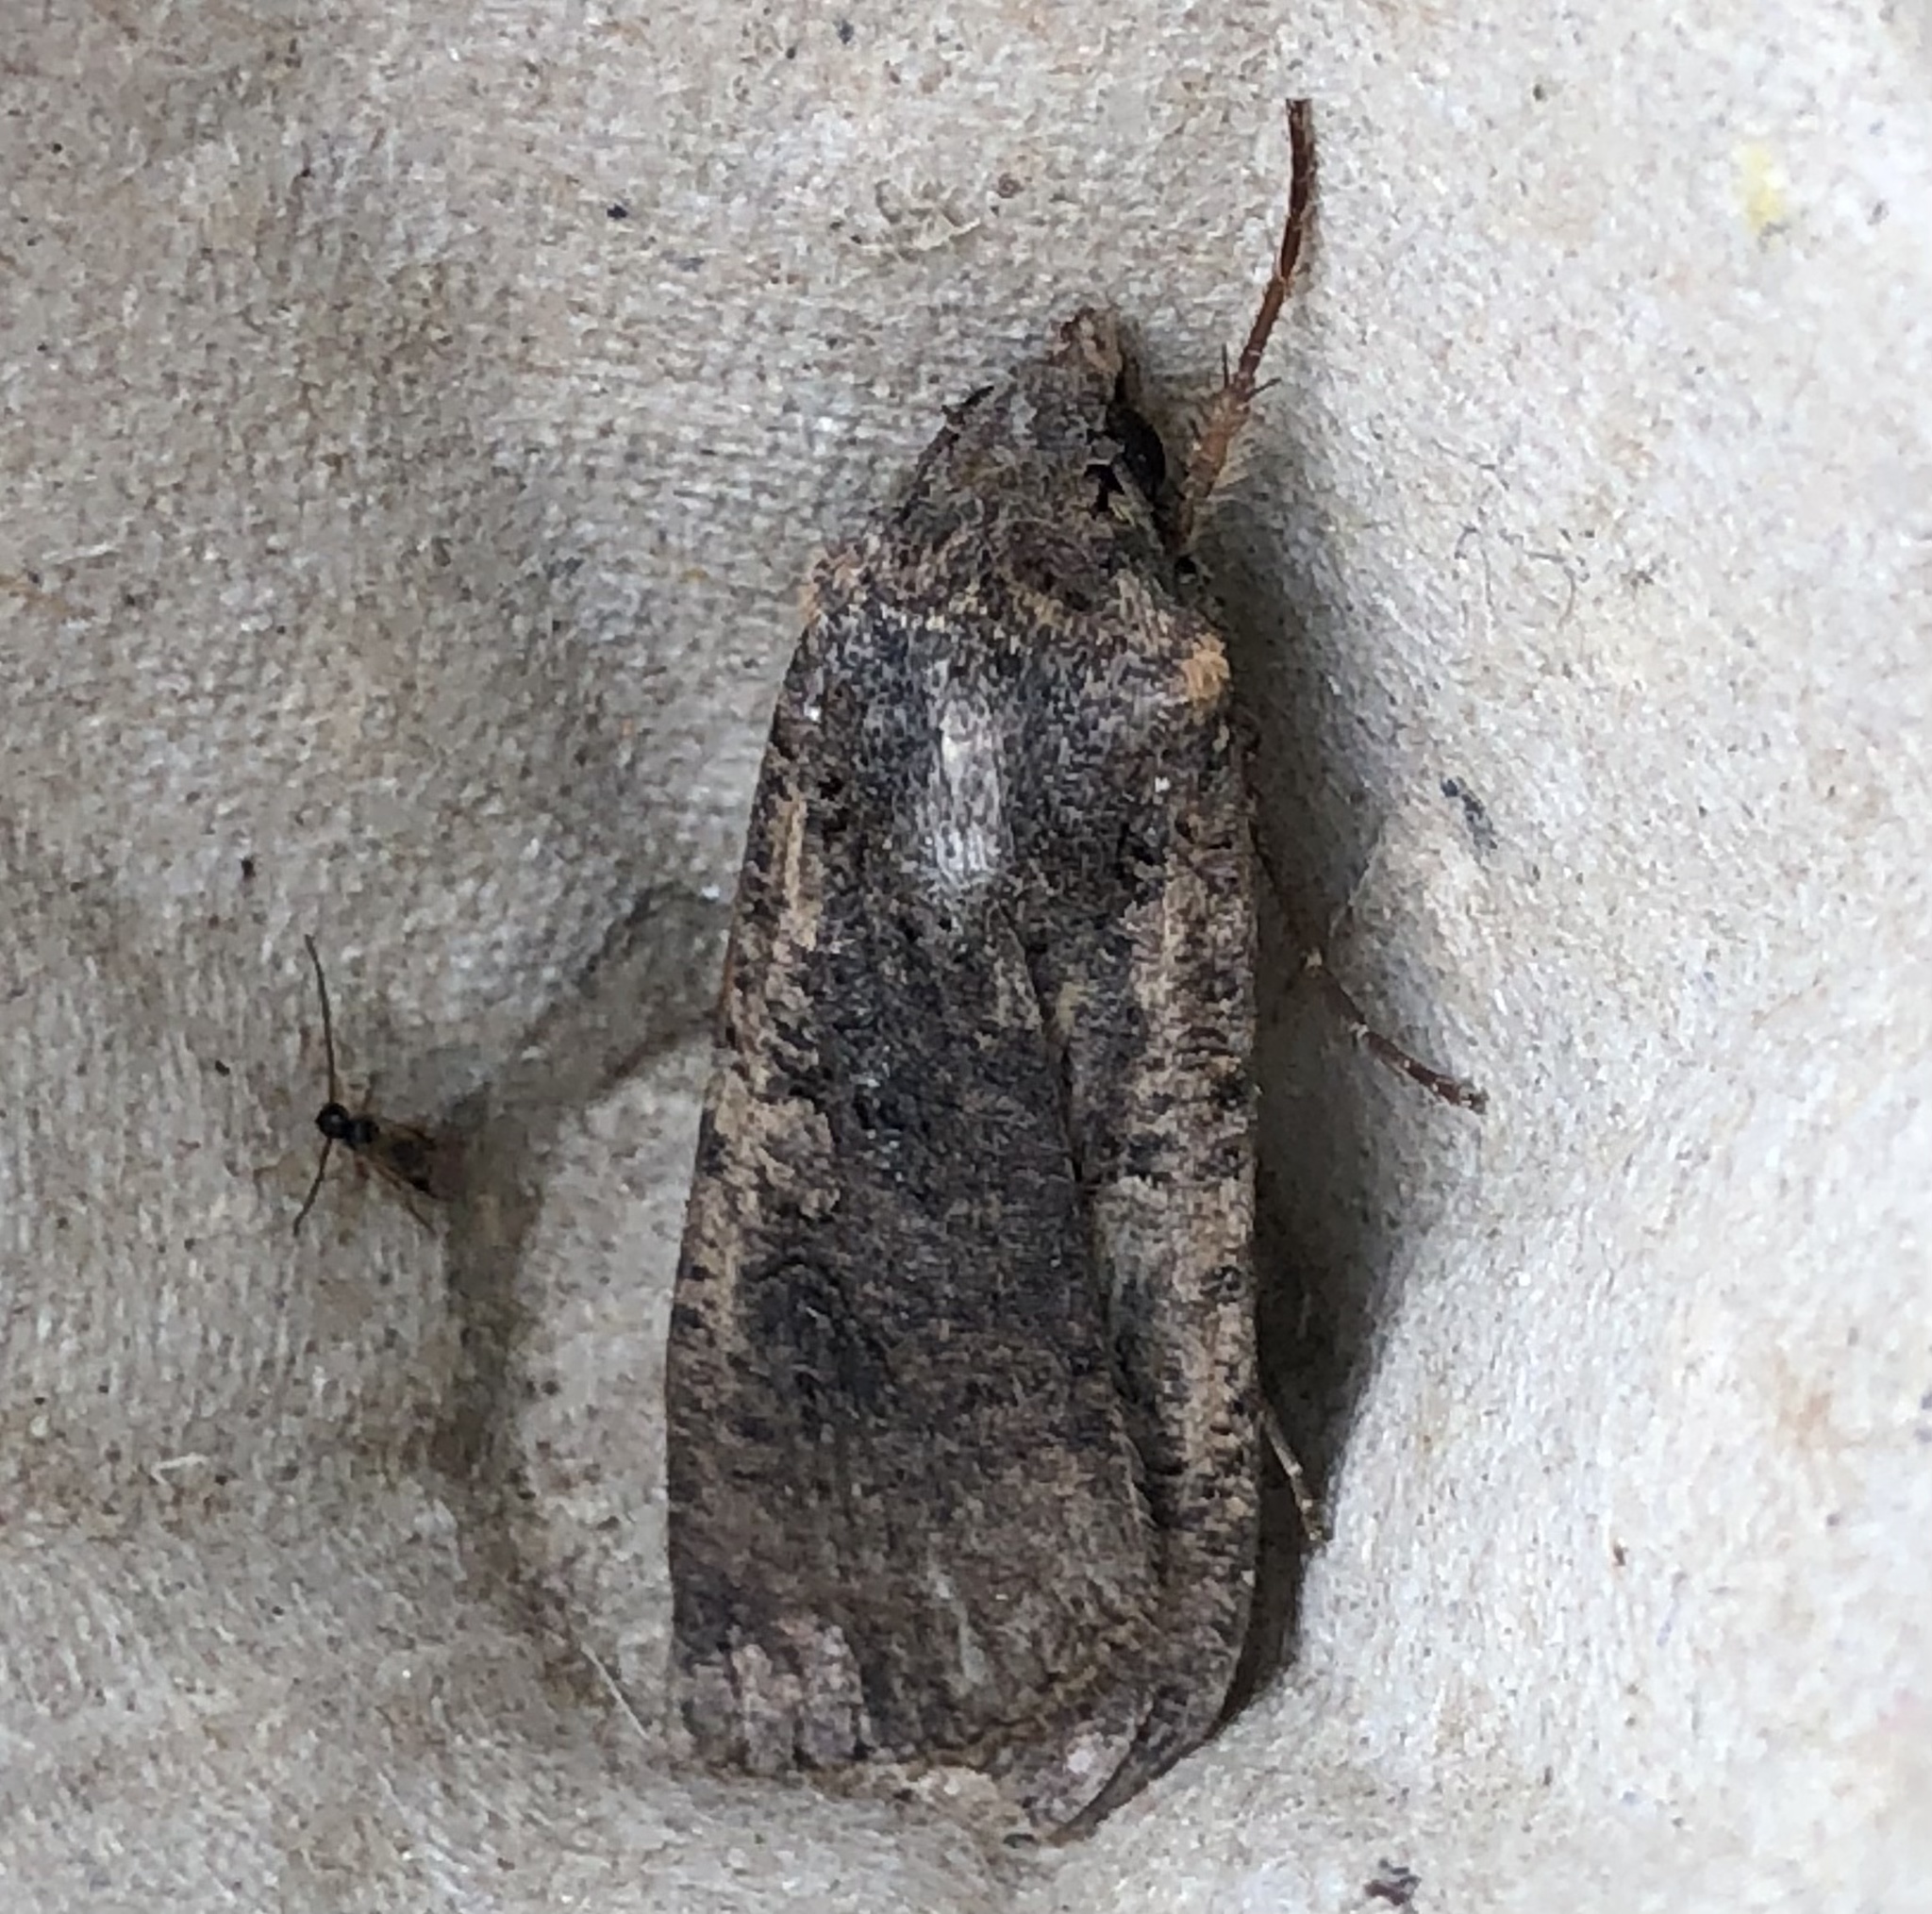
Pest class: cutworms